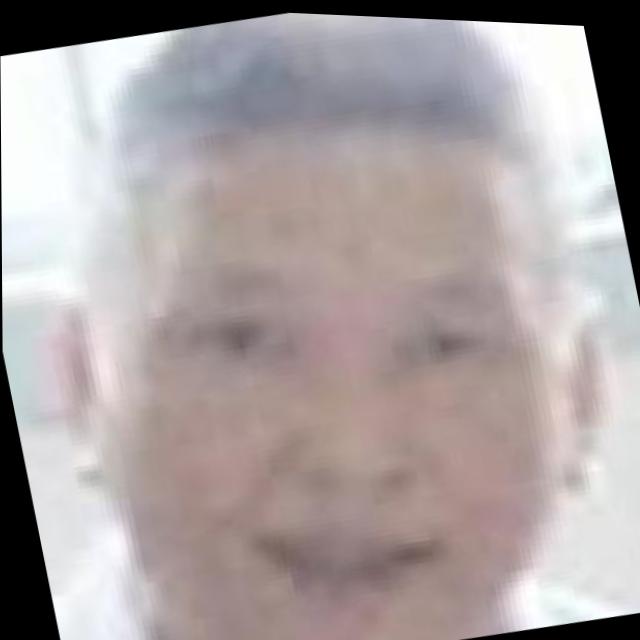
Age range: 45-64